Blackbrook A.R.L.F.C.

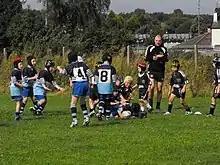
A 2010 under-10 game.

In 1975, a group of parents got together with the idea of forming a section of the club that was open to children and youths individually. The main idea was to provide something for children to do once school had finished, via the medium of sport; specifically, rugby league. Initially, the age groups were mixed, but gradually, the club has seen 11 age groups form, from ages 6–18. Success has come to the club since the formation of the Royals, with many age groups enjoying success through the regional leagues and cups (both the Lancashire Junior and North West Counties Cups) as well as the National Youth Cup. There are now around 200 youngsters playing at the club. However, perhaps a greater pride taken by the club is the number of youths who go on to play professionally. Notable examples of players who turned professional with St Helens via the club include Man of Steel Award winners Paul Wellens, James Roby and James Graham and Paul Clough. Also, many of the names in St Helens' Academy sides are Blackbrook juniors. Perhaps the prime example of a player who signed for Warrington from the club is Brian Case, whilst Kevin Brown signed for Wigan from the Royals. Additionally, the club prides itself on allowing children to play the game under its registered coaches regardless of ability or disability, race and background.